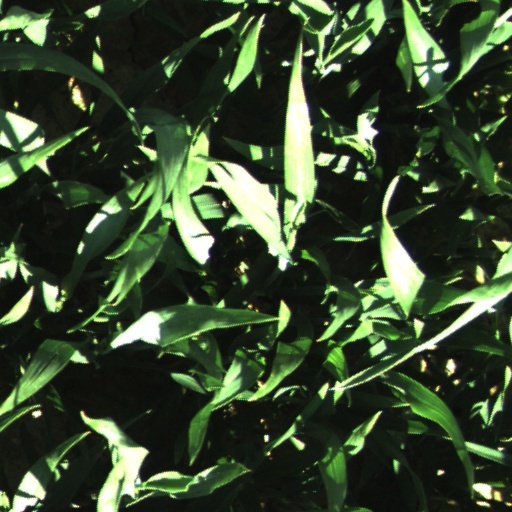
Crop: wheat